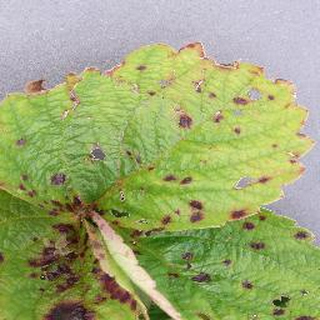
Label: strawberry_leaf_scorch